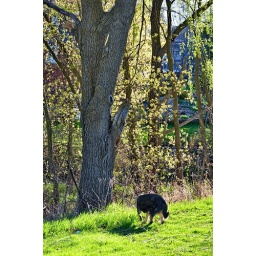
Dog sniffing at the base of a tree in early morning Spring Light